Raytheon Intelligence, Information and Services

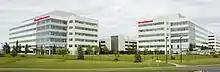
The Raytheon Intelligence, Information and Services headquarters in Dulles, Virginia

Raytheon Intelligence, Information, and Services (RIIS or IIS) is a business unit of Raytheon Company headquartered in Dulles, Virginia. IIS specializes in intelligence, surveillance, and reconnaissance, advanced cybersecurity services; weather and environmental services, and information-based services for homeland security. The company also provides training, logistics, engineering, product support, and operational support services and solutions for mission support, homeland security, space, civil aviation, counter-proliferation, and counter-terrorism markets.